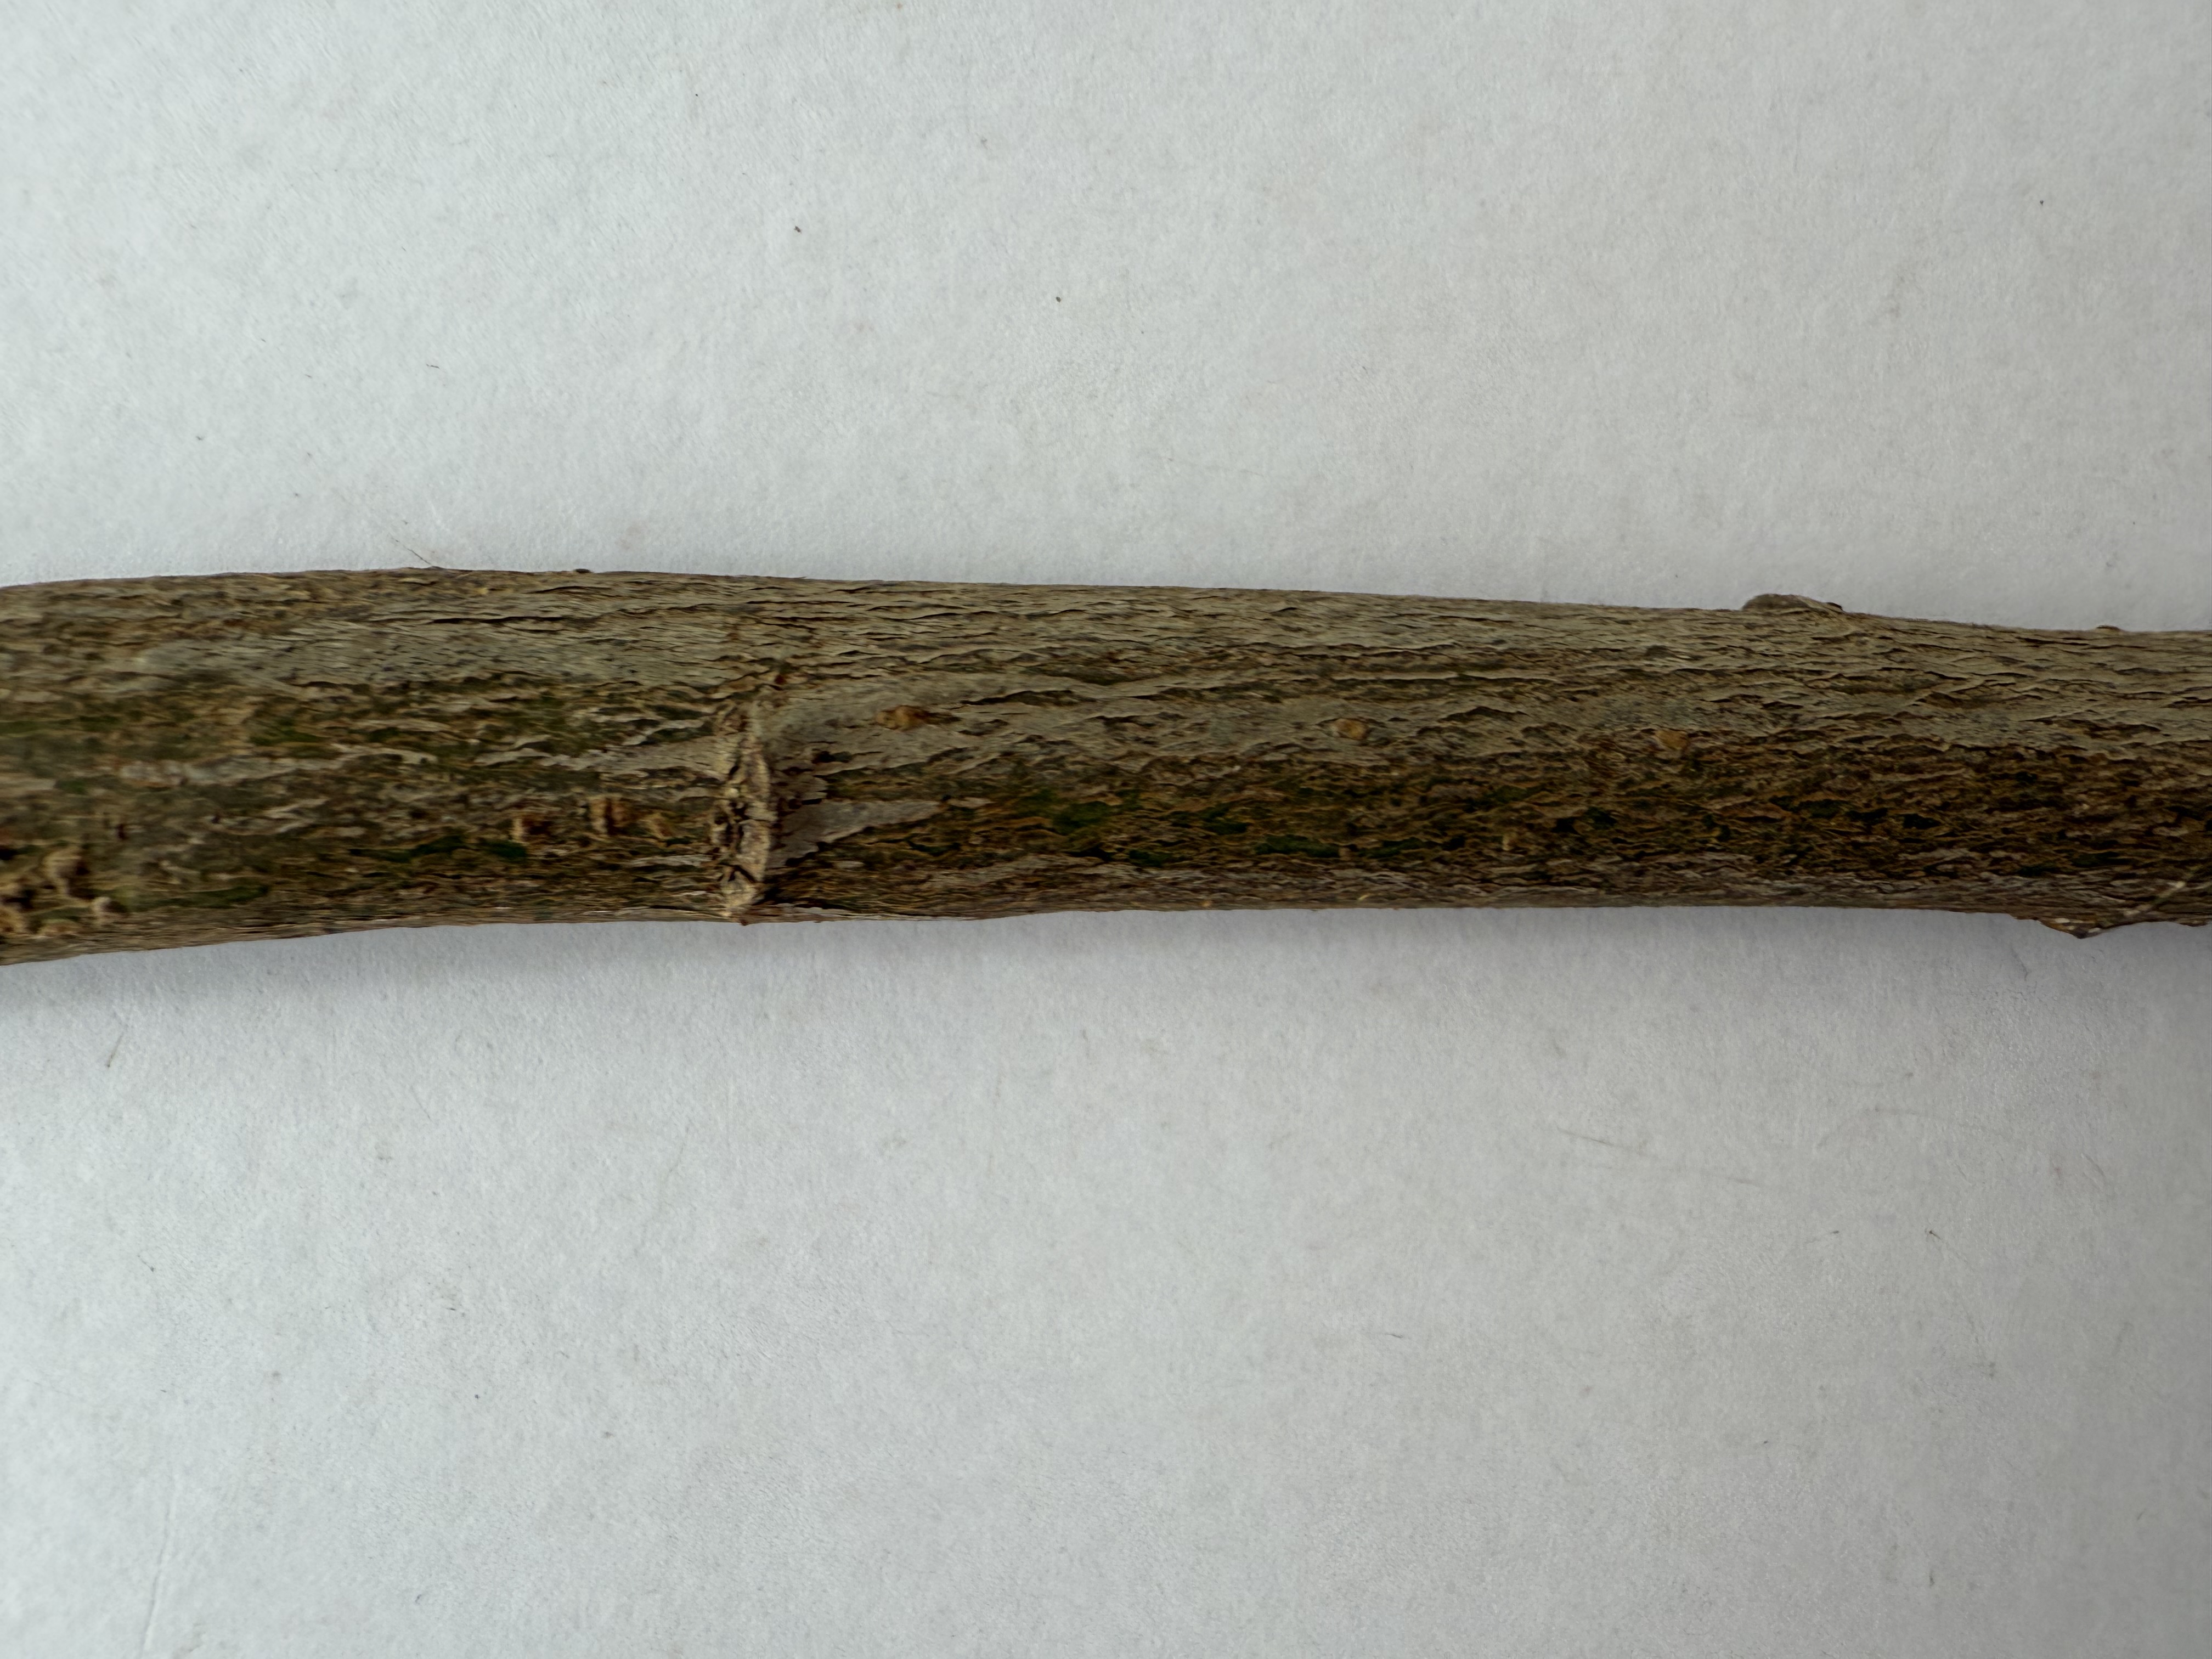
Variety: Loquat